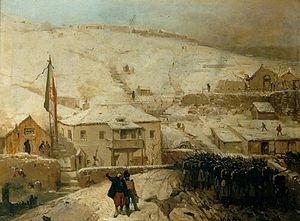
Gerolamo Induno ou Girolamo est un patriote et un peintre italien du XIXᵉ siècle.